1744 English cricket season

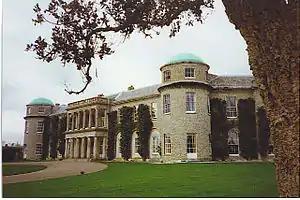
Goodwood House in Sussex, where the oldest known scorecard was kept.

The earliest known coded issue of the "Laws of Cricket" was drafted by members of several clubs, including London, of which Frederick Louis, Prince of Wales, was president. Representatives of the clubs met at the "Star and Garter" tavern on Pall Mall, London. The heading of the printed version, published in 1755, reads: "The Game at Cricket, As settled by the Several Cricket-Clubs, Particularly that of the Star and Garter in Pall-Mall". According to "Wisden Cricketers' Almanack" in 1965, these Laws were undoubtedly a recension of a much earlier code. No earlier code has been found. However, there were cases of Articles of Agreement being drawn up, as for the matches in 1727 between Charles Lennox, 2nd Duke of Richmond, and Alan Brodrick, 2nd Viscount Midleton.